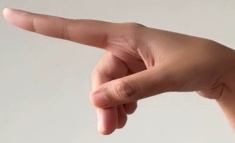
ASL sign: P